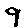
Label: 9